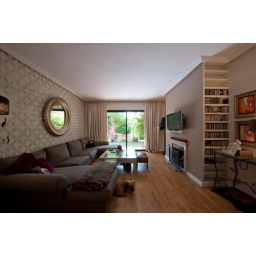
Large 4 bedroom house in Nagueles overlooking Marbella with sea views